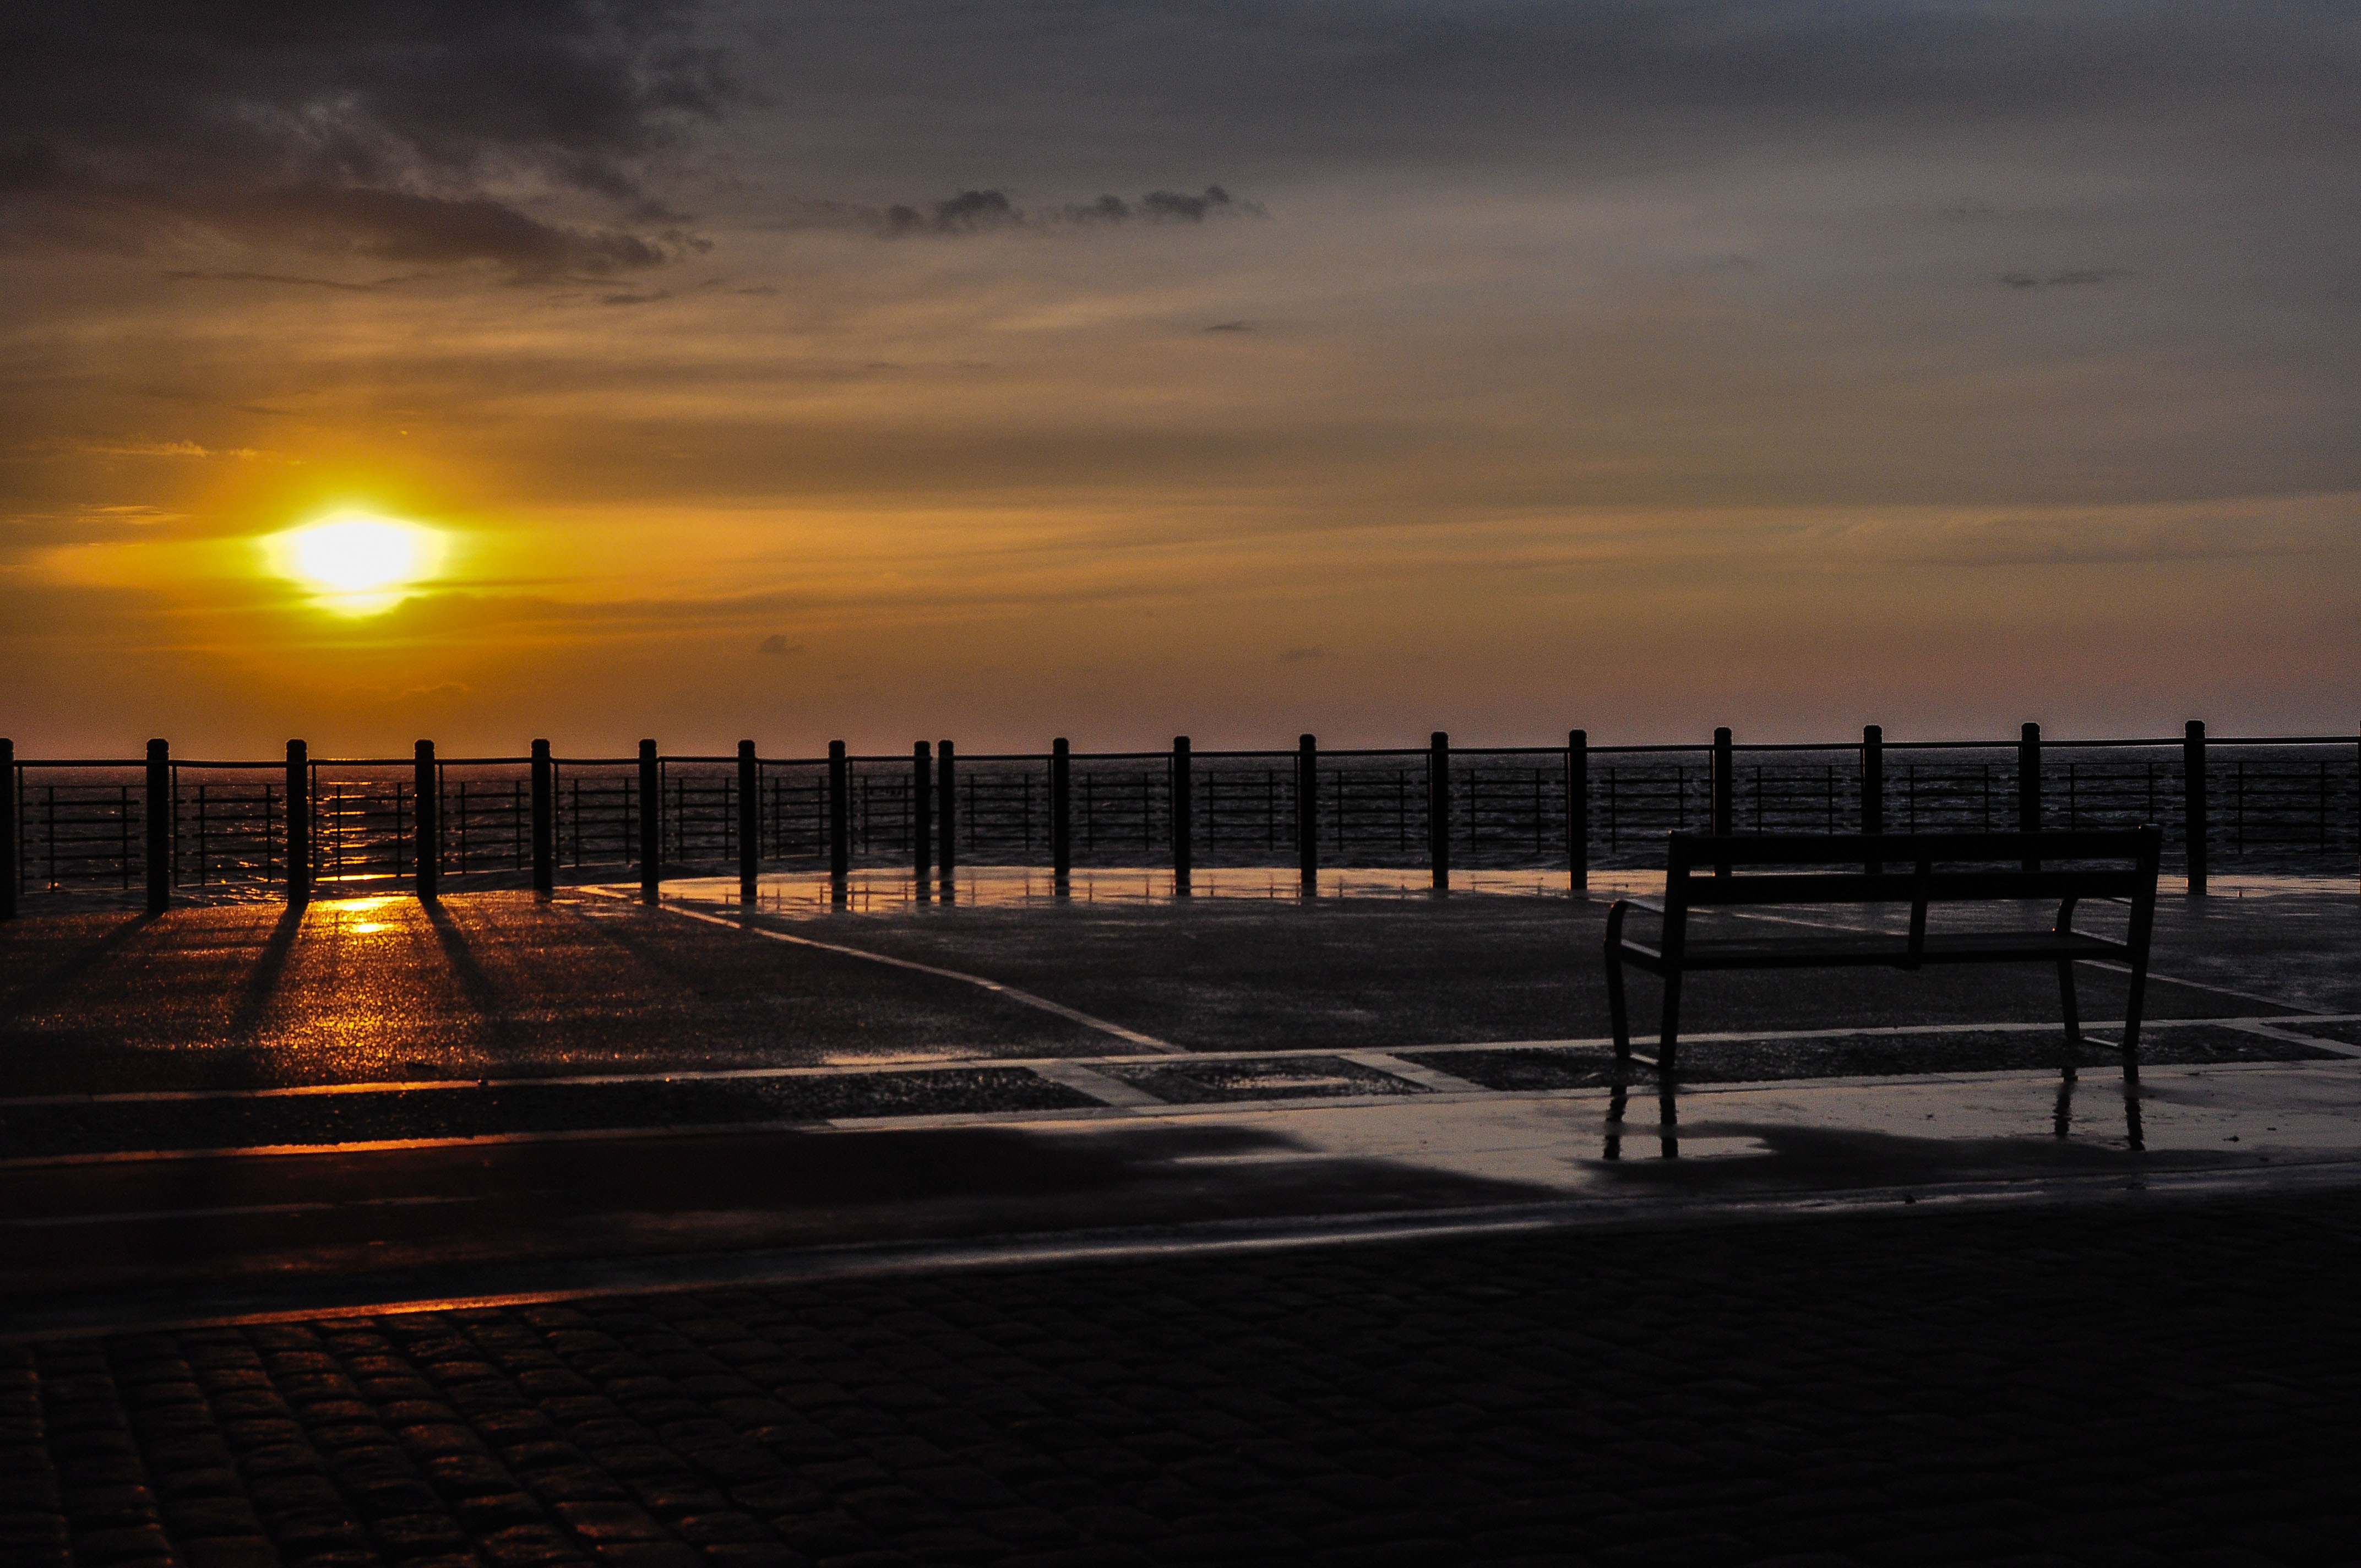
beach, sea, coast, ocean, horizon, cloud, sky, sun, sunrise, sunset, night, sunlight, morning, wave, dawn, pier, dusk, evening, reflection, espaa, paisvasco, lanscape, nikond90, ggl1, gaby1, paisajeslandscape, afterglow, atmospheric phenomenon